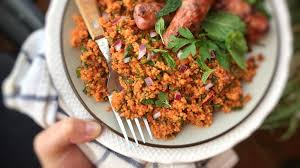
Yemek: kisir